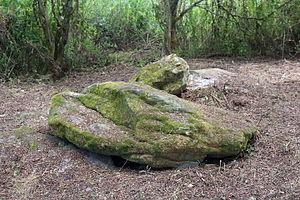
Vue d'ensemble des sépultures mégalithiques de la Butte aux Gorzeaux, en Brière. Commune de Saint-Joachim, Loire-Atlantique, Pays-de-la-Loire, France. This building is classé au titre des Monuments Historiques. It is indexed in the Base Mérimée, a database of architectural heritage maintained by the French Ministry of Culture,
Cet article recense les monuments historiques en Loire-Atlantique, en France, répertoriés sur la base Mérimée.
L'article présente un panorama des sites mégalithiques dans la Loire-Atlantique, en France.